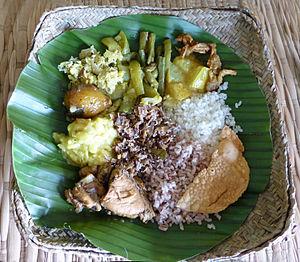
Assortiment de spécialités srilankaises présentées sur une feuille de bananier